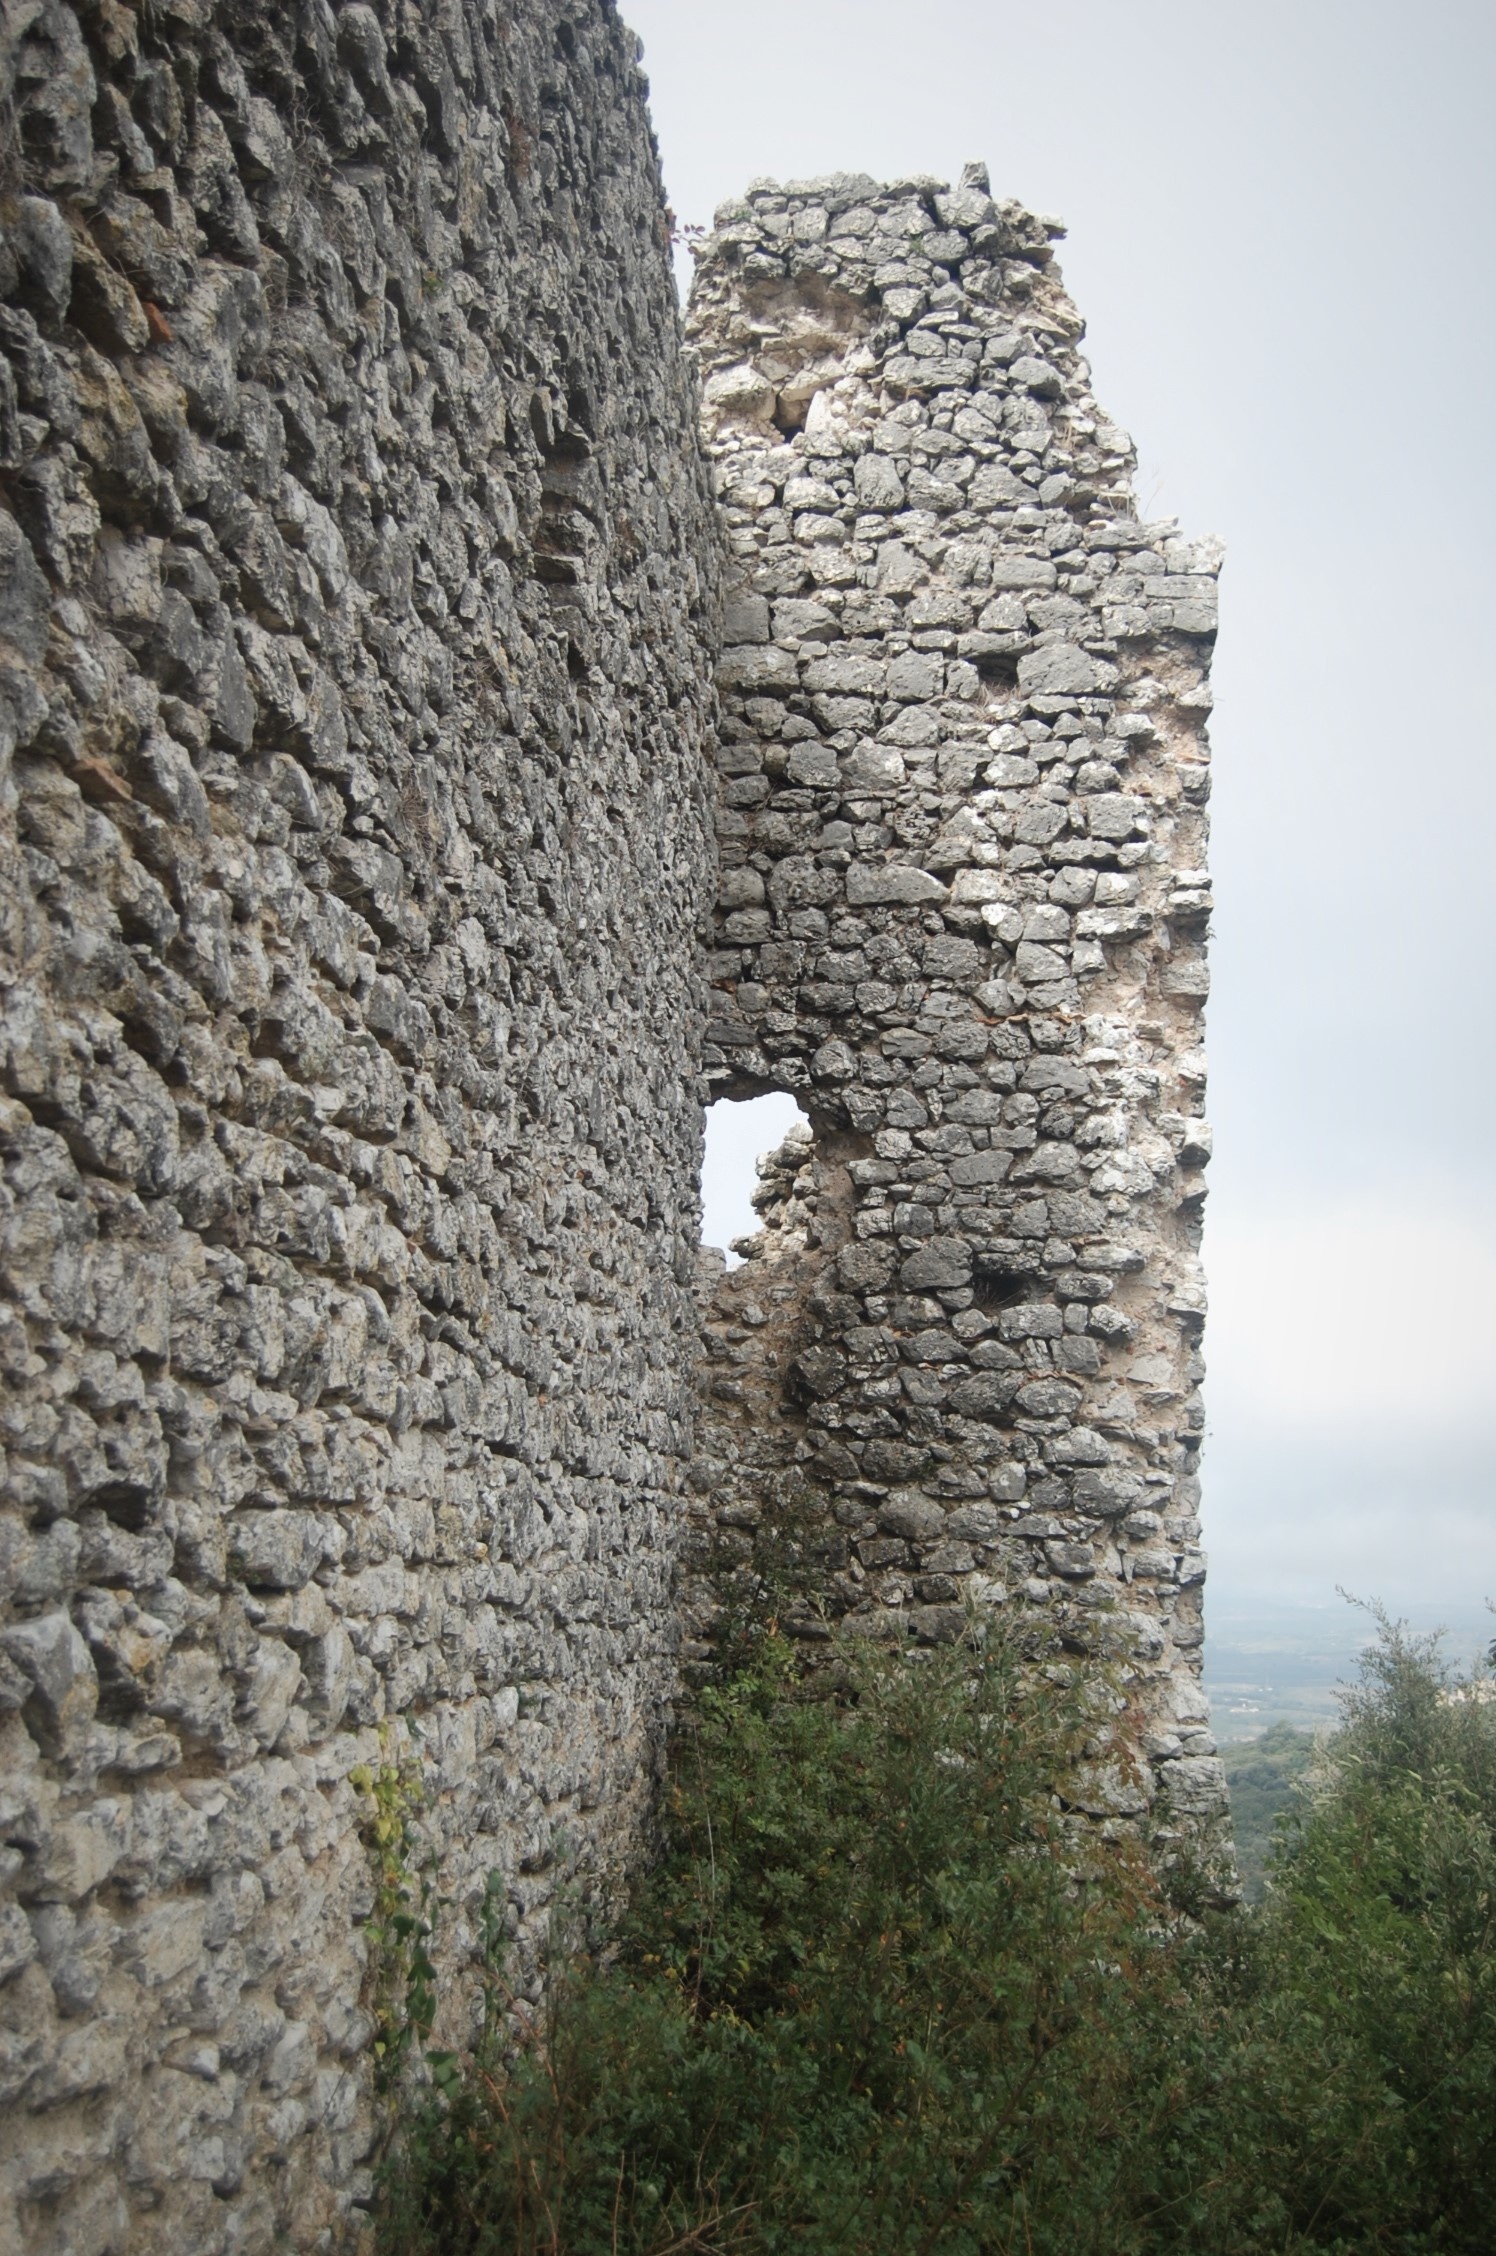
rock, building, wall, tower, castle, landmark, fortification, temple, ruins, monastery, archaeological site, ancient history